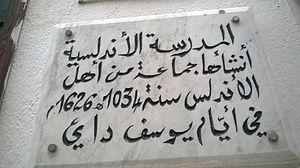
La médina de Tunis مدينة تونس العتيقة
La médersa Andaloussiya, également connue sous le nom de médersa El Younsiya, est l'une des médersas de la médina de Tunis. Certains l'appellent médersa Sidi El Ajmi puisqu'elle est proche de la zaouïa de ce saint.